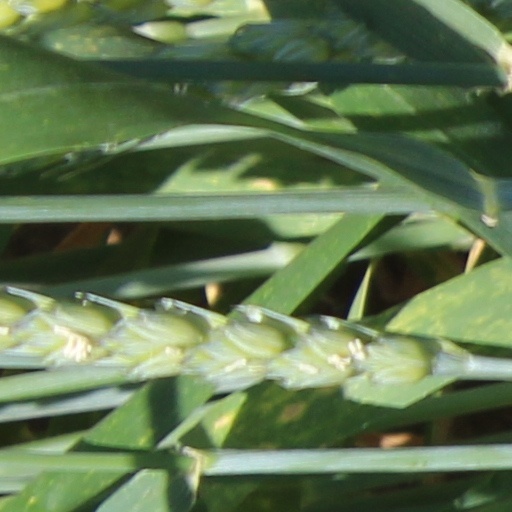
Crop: wheat